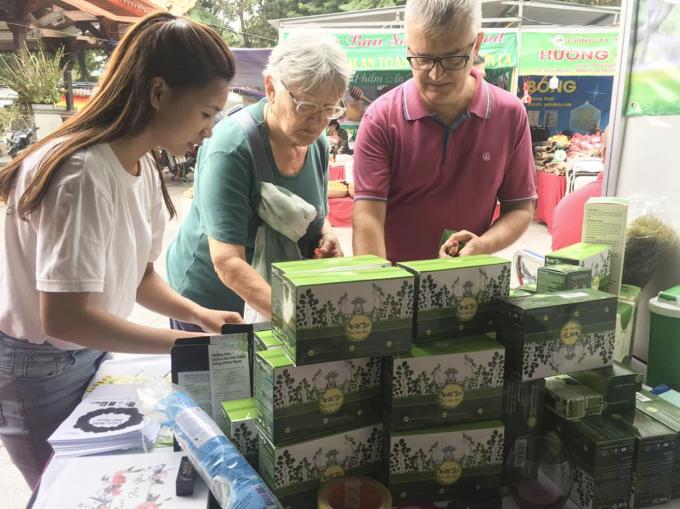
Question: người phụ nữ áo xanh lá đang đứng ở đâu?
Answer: đang đứng giữa người phụ nữ áo trắng và người đàn ông áo đỏ